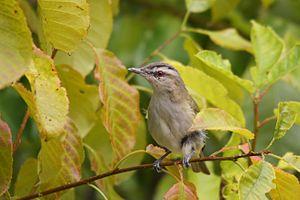
Viréo aux yeux rouges, Réserve nationale de faune du cap Tourmente, Québec, Canada